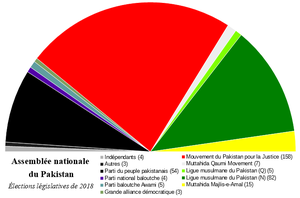
Composition de l'Assemblée nationale du Pakistan après les élections de 2018
La politique au Pakistan est caractérisée par une confrontation incessante entre le pouvoir civil, partiellement démocratique, et le pouvoir militaire. Ainsi, depuis sa création en 1947, le pays a presque été autant de temps dirigé par un pouvoir militaire que par des autorités civiles, et même lorsqu'un gouvernement civil est en place, il est influé par l'armée. Le pays a connu trois coups d’État, en 1958, 1977 et 1999 et chacun des régimes qui s'en sont suivis ont duré environ dix ans. La politique du pays est pourtant également influencée par divers partis politiques et le pays a connu de nombreuses alternances sous des régimes civils, tendant vers l'instabilité. La Constitution met en place des institutions indépendantes, comme le Parlement et la Cour suprême.
L’Assemblée nationale du Pakistan est la chambre basse du Parlement du Pakistan. Avec le Sénat, elle forme l'organe législatif fédéral alors que les assemblées provinciales forment les organes législatifs fédérés. Elle a été fondée le 15 août 1947, au moment de l'indépendance du pays.
Imran Khan, né le 25 novembre 1952 à Lahore, est un ancien joueur international de cricket et homme d'État pakistanais, Premier ministre du Pakistan depuis le 18 août 2018.
Les élections législatives pakistanaises de 2018 se déroulent le 25 juillet 2018 afin de renouveler les élus de l'Assemblée nationale et des quatre assemblées provinciales du Pakistan après la fin de leur mandat de cinq ans reçus lors des élections législatives de 2013. Ces dernières avaient porté au pouvoir la Ligue musulmane du Pakistan, permettant à Nawaz Sharif de retrouver le poste de chef du gouvernement qu'il avait perdu en 1999 suite à un coup d’État militaire.
Le Parlement du Pakistan est le parlement bicaméral de la République islamique du Pakistan situé à Islamabad. Il est l'organe du pouvoir législatif fédéral pakistanais. Il est composé de deux chambres, l'Assemblée nationale et le Sénat.